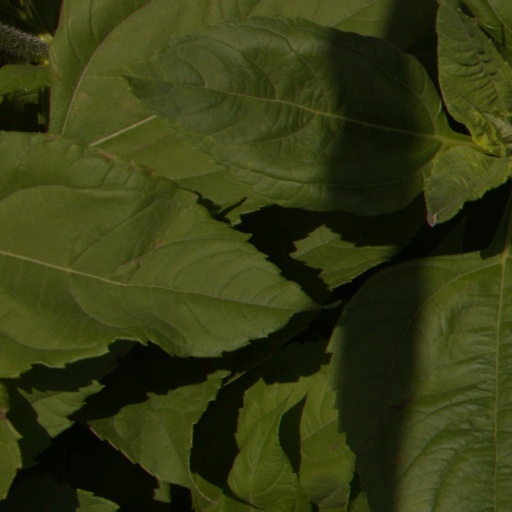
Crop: Jerusalem artichoke